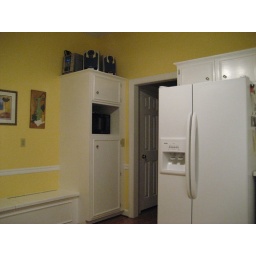
Pantry cabinet with microwave shelf. bench with built in storage